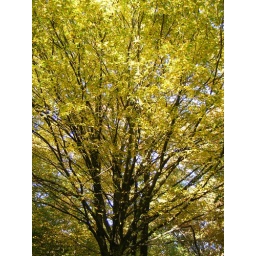
autumn tree in green and yellow